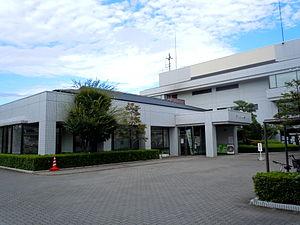
Yoshioka est un bourg du district de Kitagunma, dans la préfecture de Gunma, au Japon.